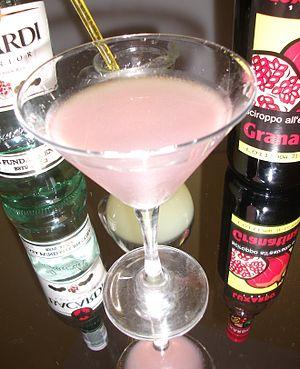
Le Bacardi cocktail est un cocktail apéritif, à base de rhum blanc Bacardi superior de la société Bacardi. Il fait partie des cocktails officiels de l'IBA.
Un cocktail officiel de l'IBA est un cocktail sélectionné par l'International Bartenders Association pour le concours mondial de cocktail. Ces mélanges sont ainsi parmi les plus notables et les plus fréquents des cocktails qu'on peut trouver à travers le monde.